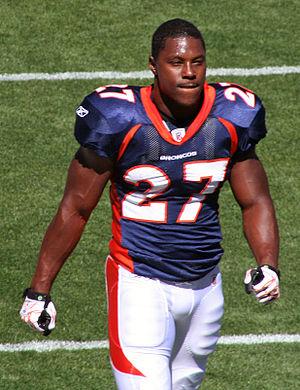
Knowshon Rockwell Moreno, né le 16 juillet 1987 à Belford, est un joueur américain de football américain évoluant au poste de porteur de ballon.